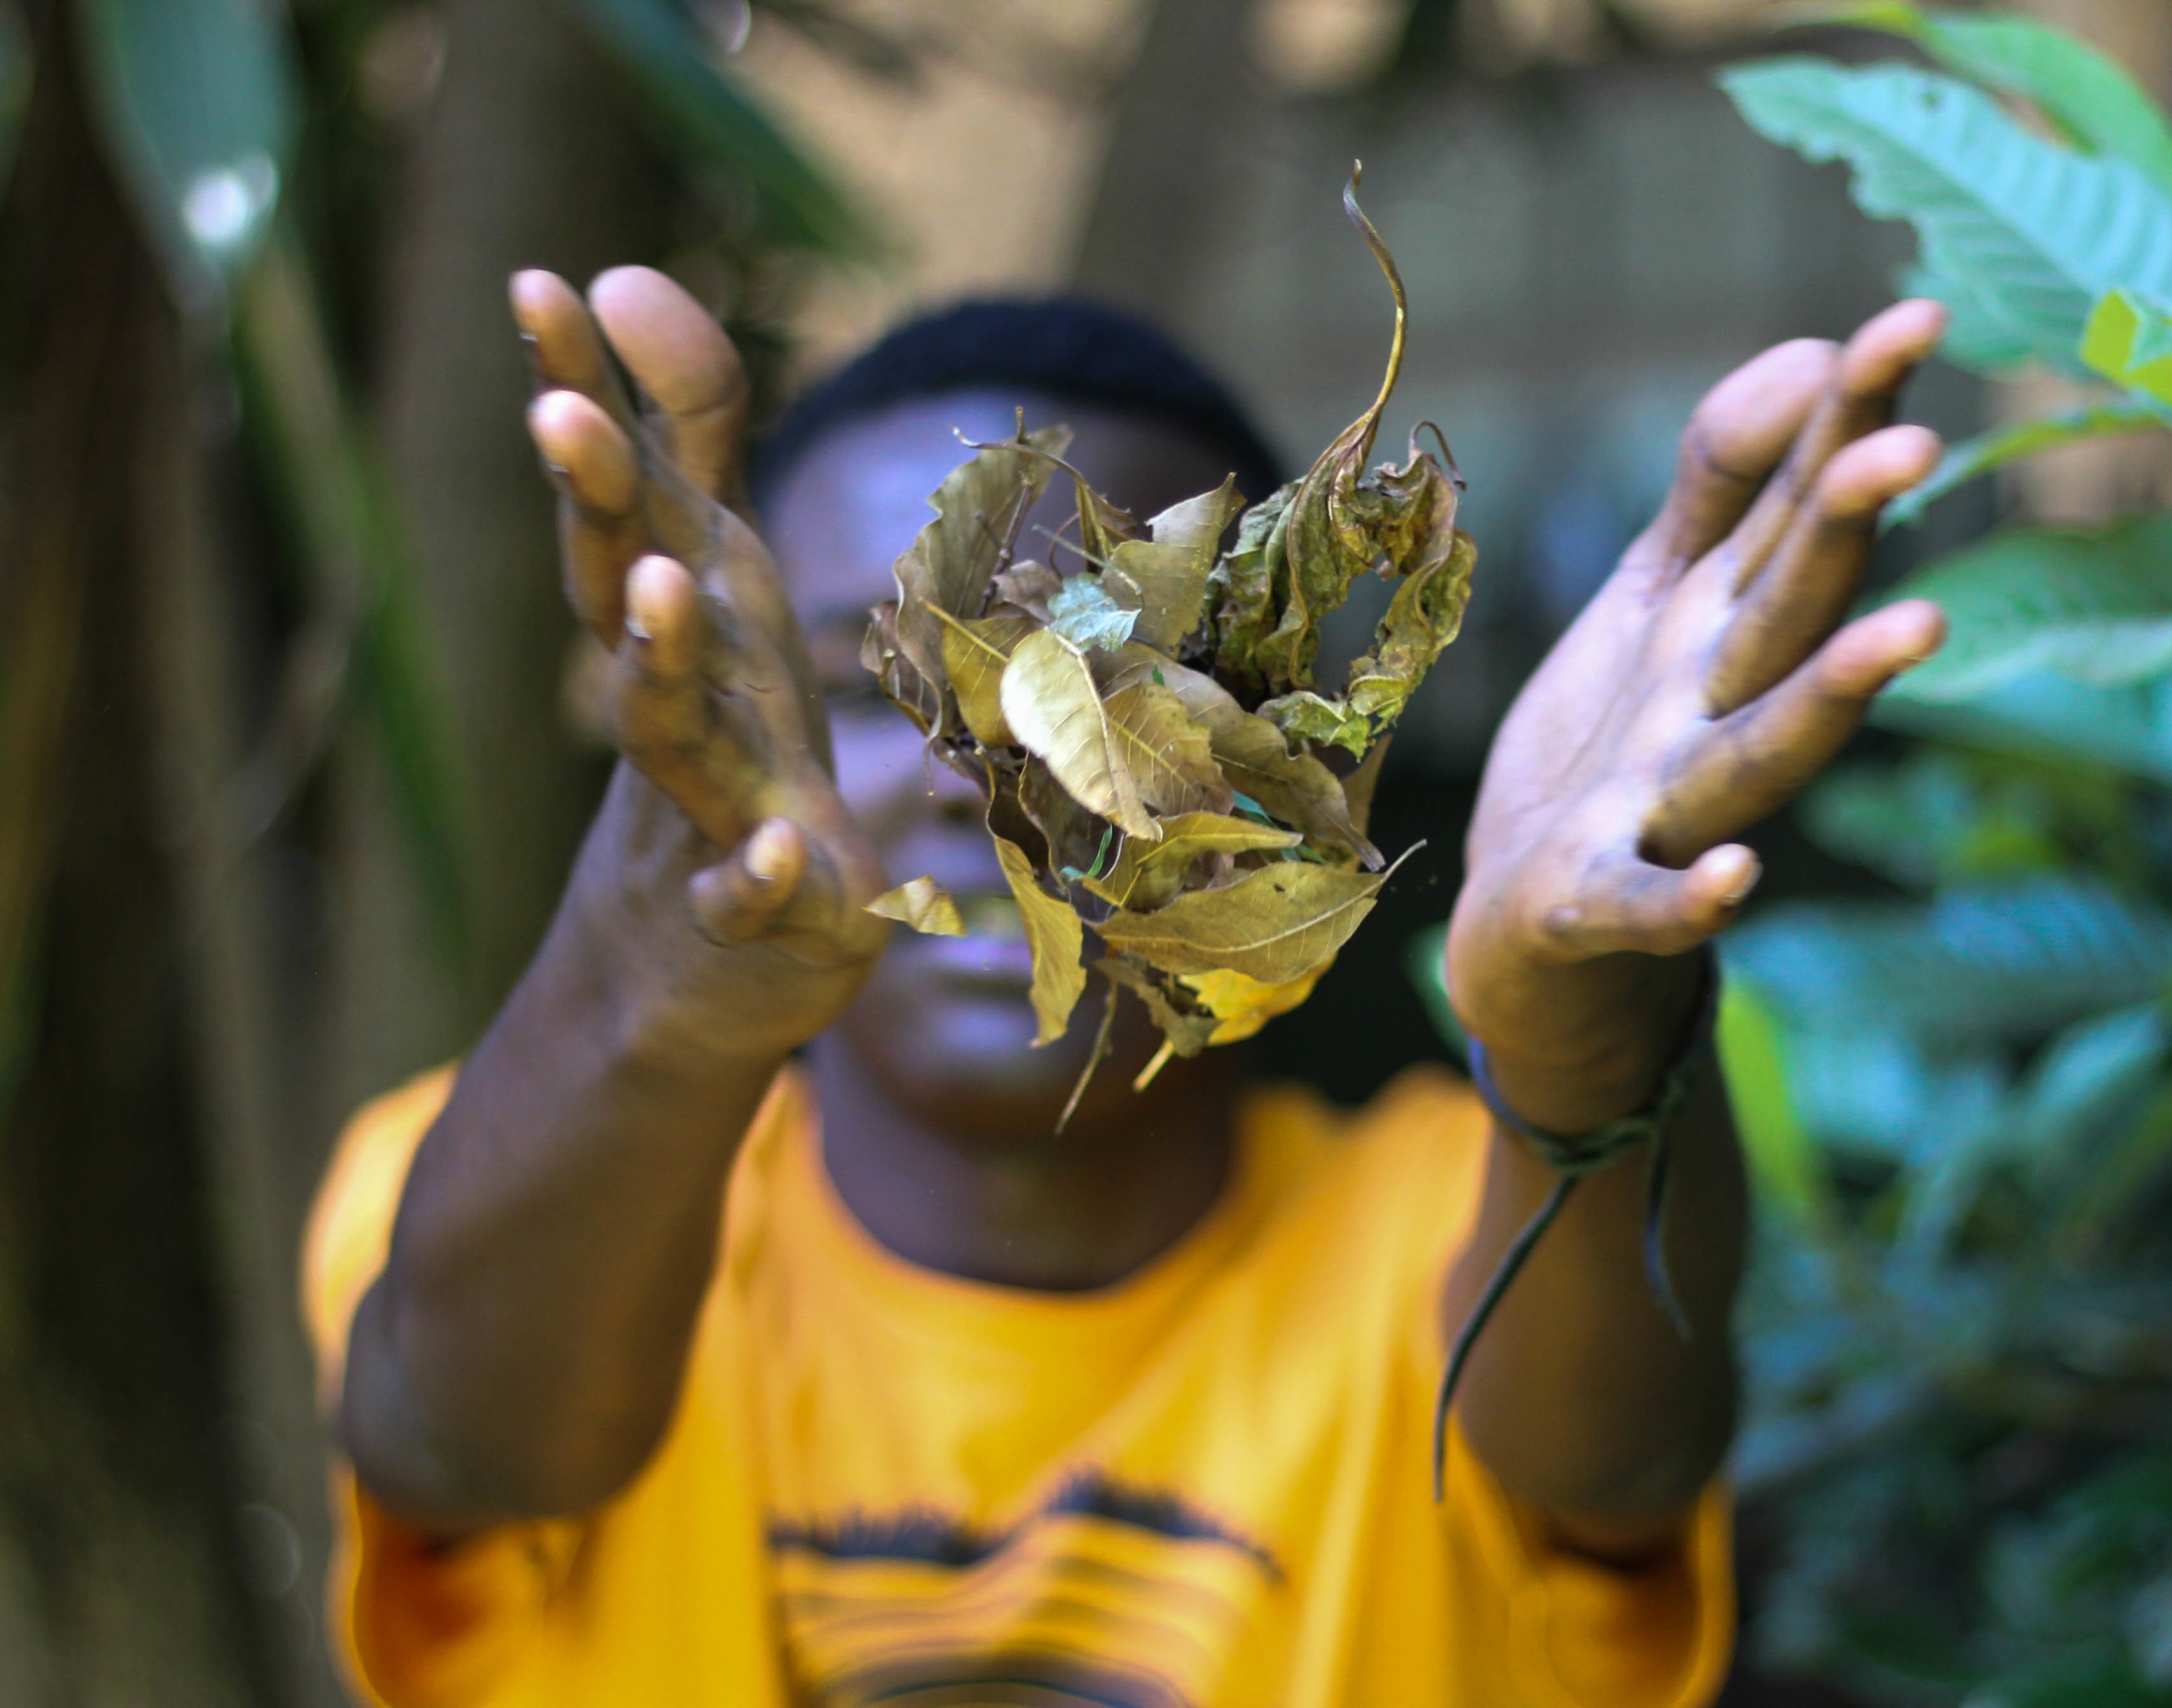
leaf, flower, statue, food, spring, green, jungle, yellow, flora, macro photography